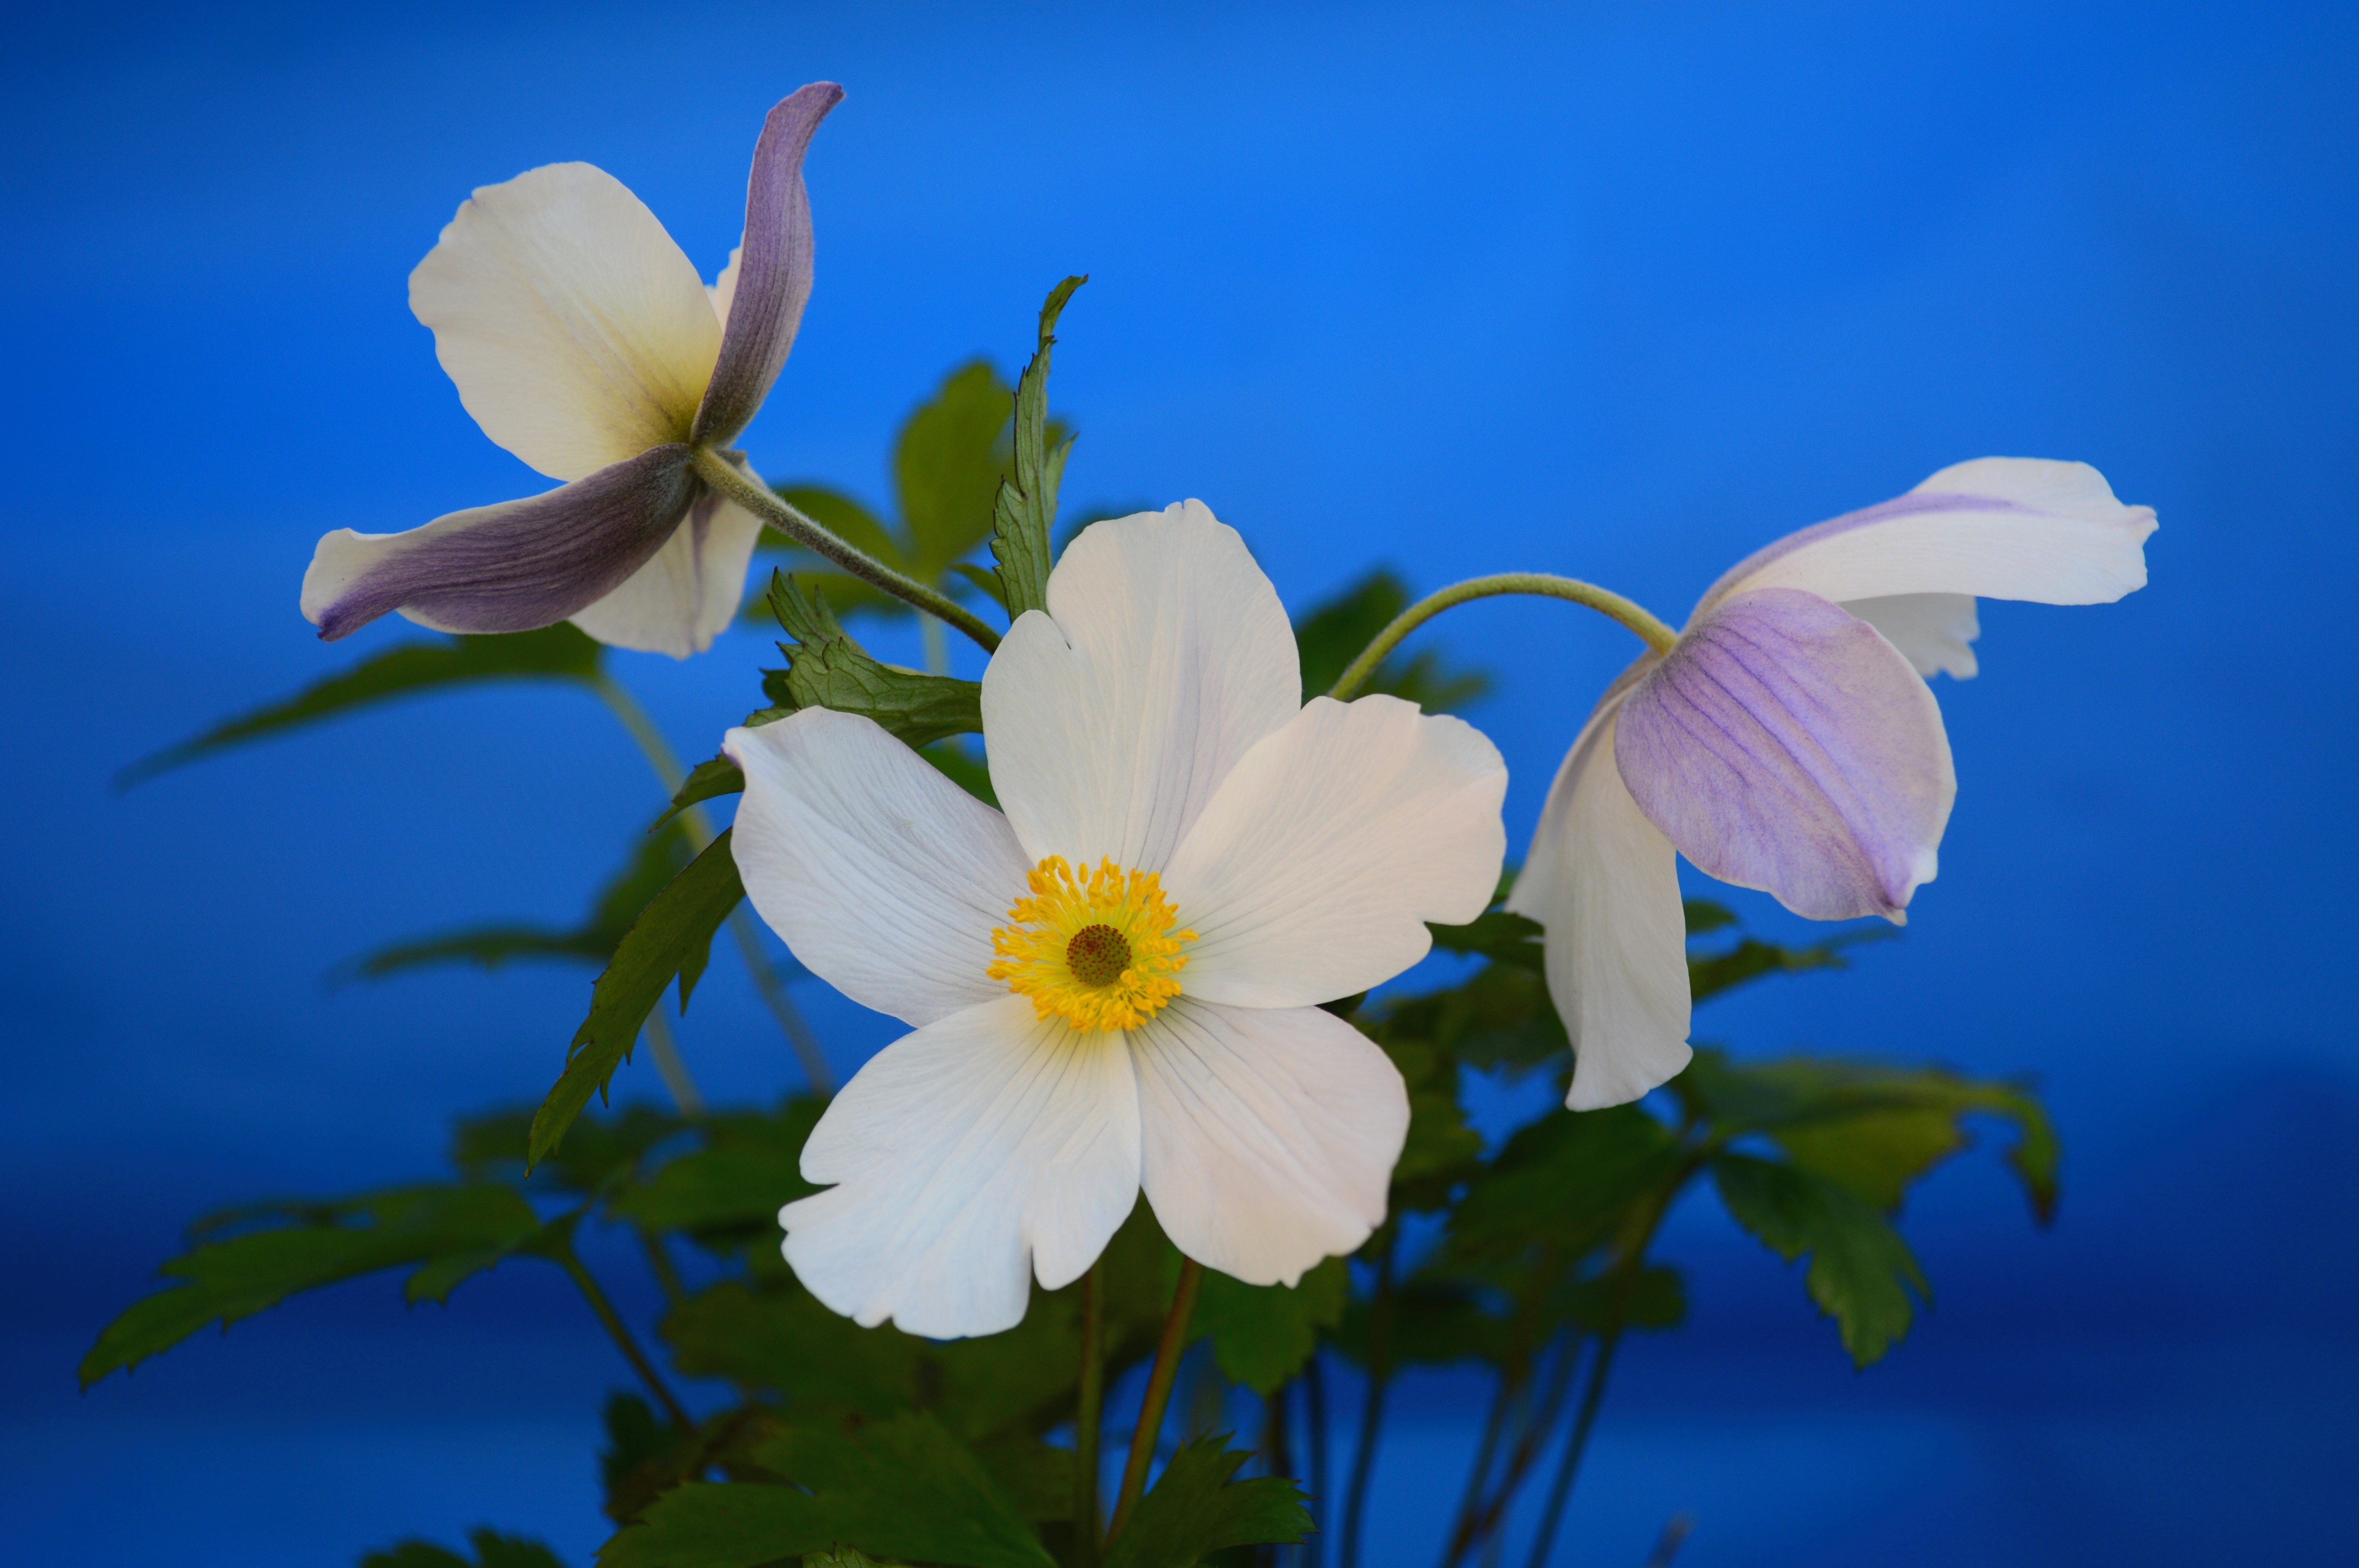
nature, blossom, plant, sky, white, sunlight, flower, petal, bloom, floral, botany, blue, flora, wildflower, anemone, macro photography, flowering plant, land plant